South Street Historic District (Pawtucket, Rhode Island)

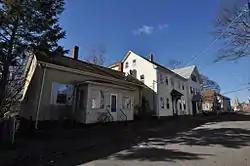
Houses on South Street

The South Street Historic District encompasses a small enclave of 19th-century houses on South Street between Meadow and Fruit Streets in Pawtucket, Rhode Island. Covering two blocks of South Street, it includes 21 buildings, of which 15 were built before 1850, and the rest before 1900. Most of the houses are -story wood-frame structures, with many of the larger ones showing signs of having once been of a similar size. The most common architectural style is the Greek Revival, with notable examples at 19-21 and 37-39 South Street.